Zhongruan

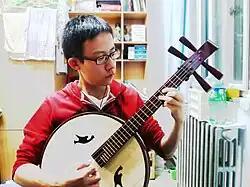

The zhongruan is a Chinese plucked string instrument. The "zhongruan" has a straight neck with 24 frets on the fingerboard and 4 strings. It is usually played with a plectrum (guitar pick). It can also be played with fingers (index finger and thumb with acrylic nails), which is similar to the way of playing the "pipa" (琵琶). The "zhongruan" is a tenor-ranged instrument in the family of "ruan" (阮). In ancient China, the "ruan" was called "Qin pipa" (Qin [Dynasty] pipa, 秦琵琶) or "Ruan xian" (阮咸). Now the "ruan" has expanded to different sizes and the "zhongruan" is the "medium" one.